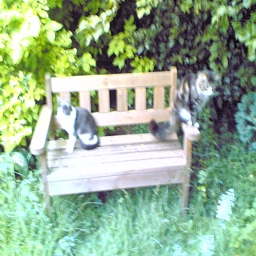
cats sitting on a bench by some plants and tall grass
Two cats sitting on a bench outside in front of bushes.
Two cats on a wooden bench in the grass.
Two cats sitting on a bench in backyard.
two cats on a wooden bench in the sunlight